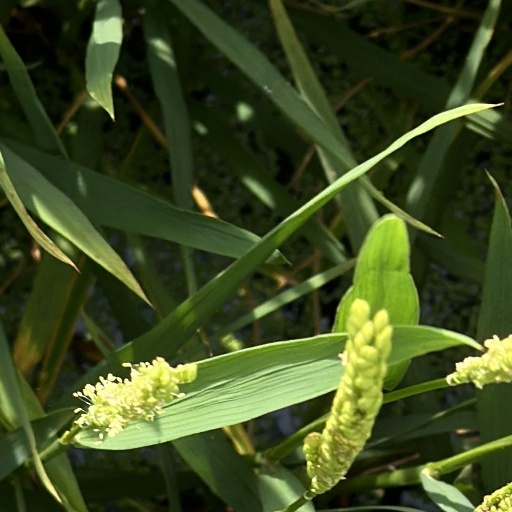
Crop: rice